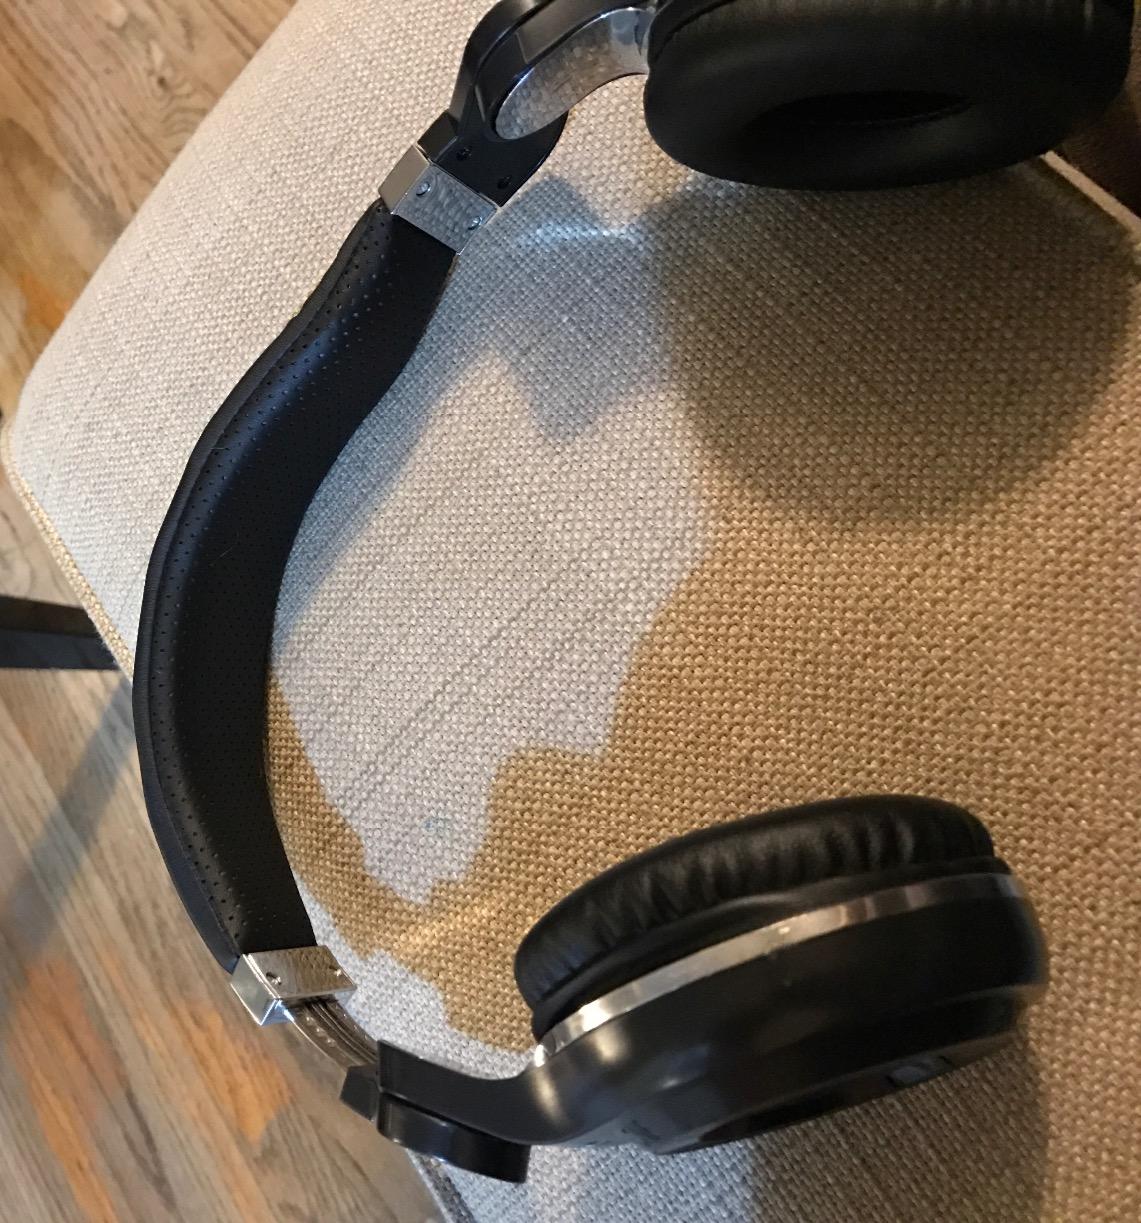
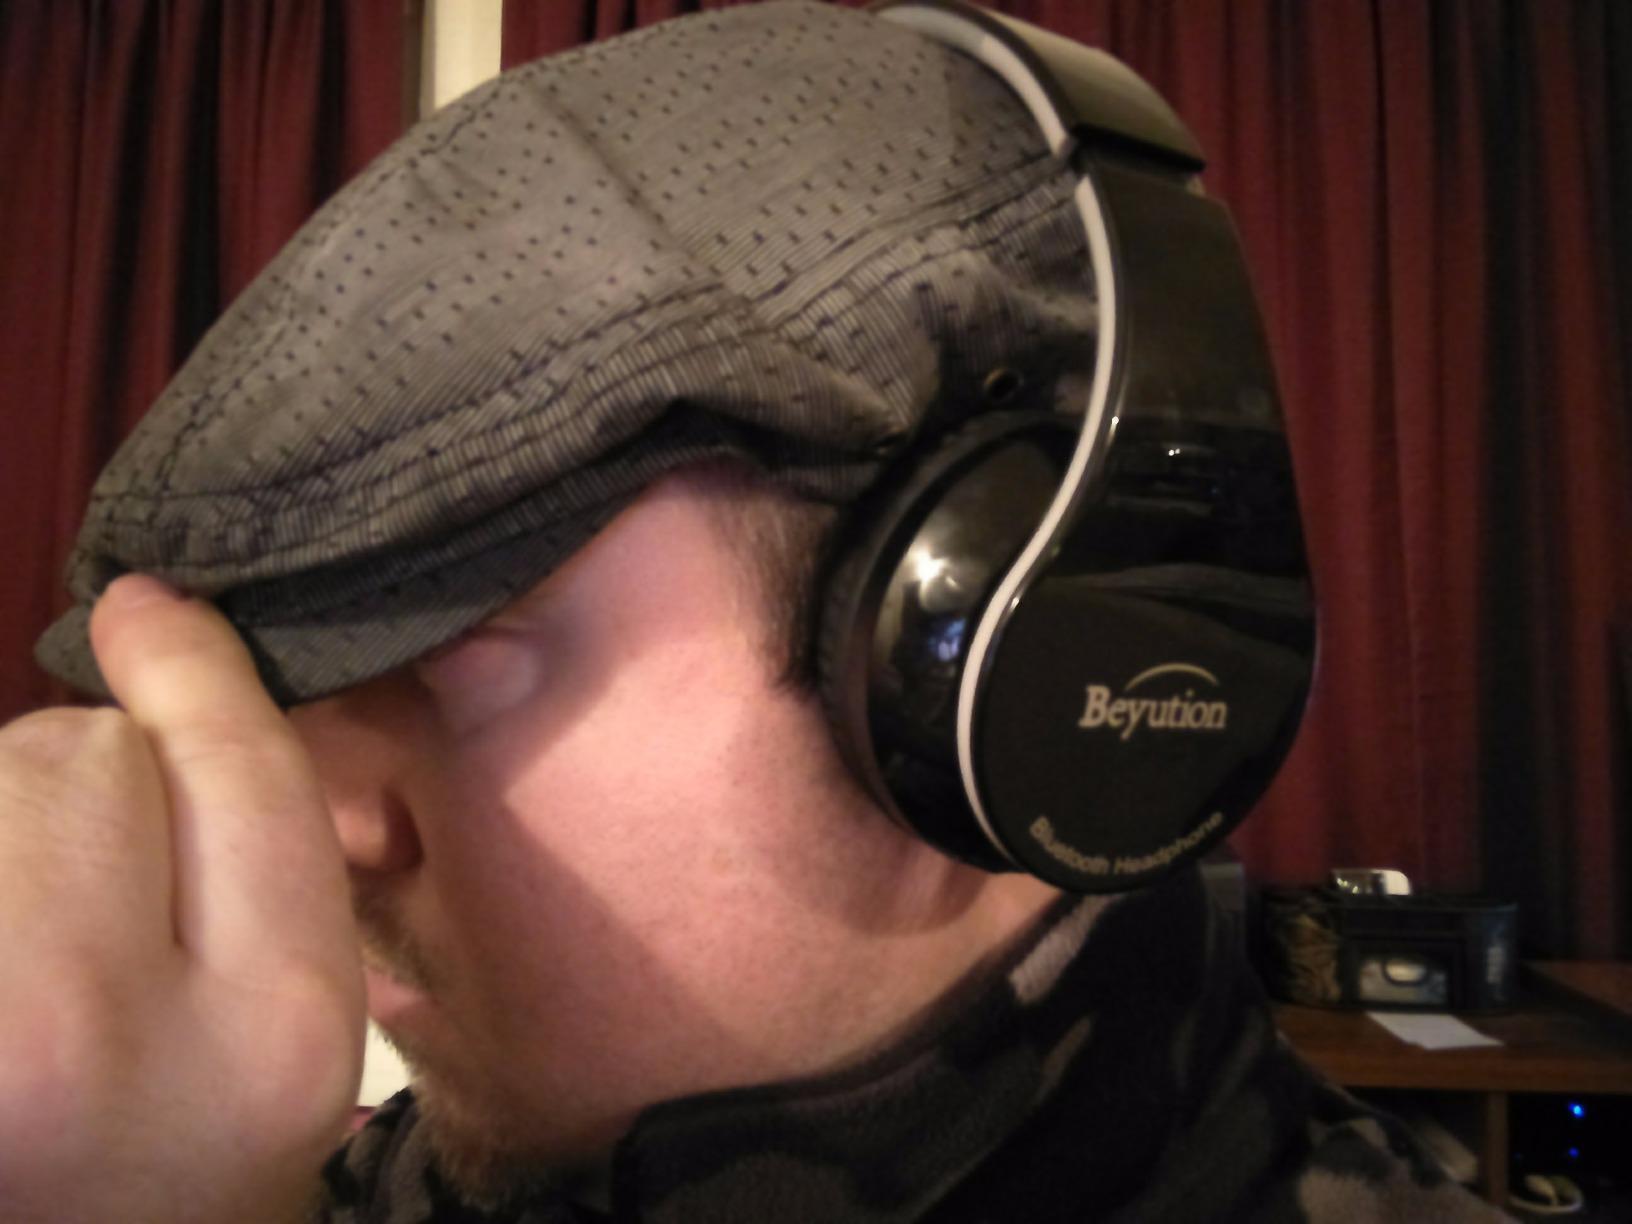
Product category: headphones
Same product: no